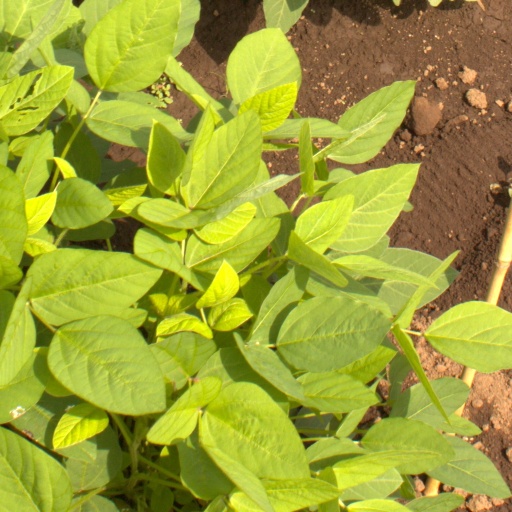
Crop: soybean